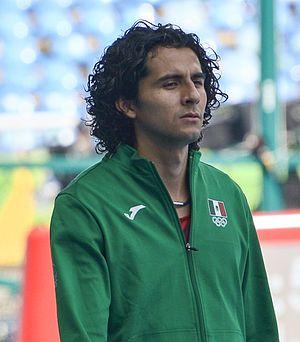
Alberto Álvarez en finale du concours du triple saut à Rio 2016
Alberto Álvarez Muñoz est un athlète mexicain, spécialiste du saut en longueur et du triple saut.